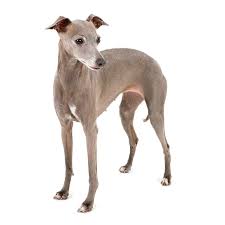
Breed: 238-n000099-Italian_greyhound